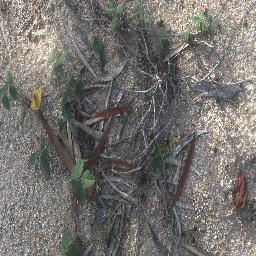
Label: negative